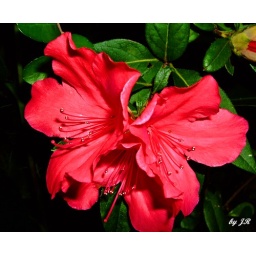
Many different types of flowers which grow in our garden and around our house